Dar es Salaam

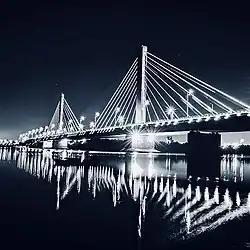
Kigamboni Bridge at night

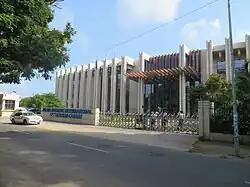
The Julius Nyerere International Convention Centre in Kivukoni

The administrative district of Ilala contains almost all government offices, ministries, and the Central Business District. It is the transportation hub of the city, as the Julius Nyerere International Airport, Central Railway Station and Tazara Railway Station are all within the district's boundaries. The residential areas are mainly middle- to high-income, among them: